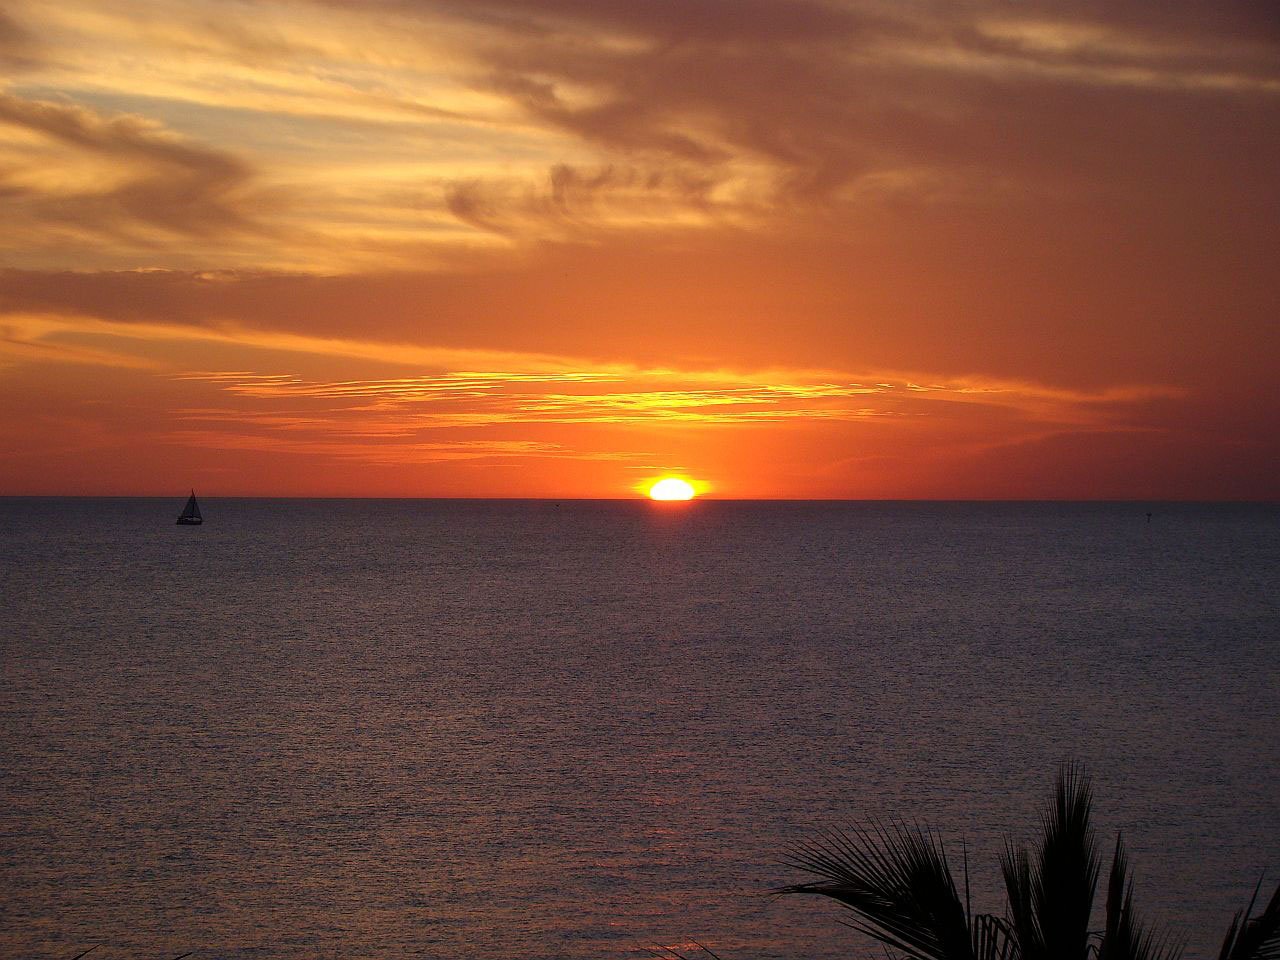
beach, sea, coast, tree, water, ocean, horizon, light, cloud, sky, sun, sunrise, sunset, boat, morning, shore, dawn, dusk, evening, palm, bay, clouds, sail, florida, afterglow, red sky at morning